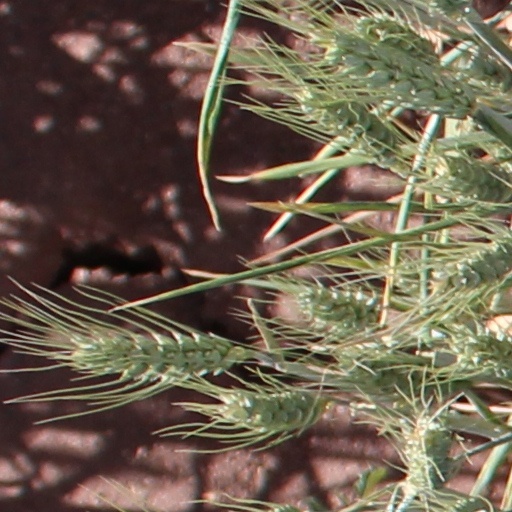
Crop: wheat